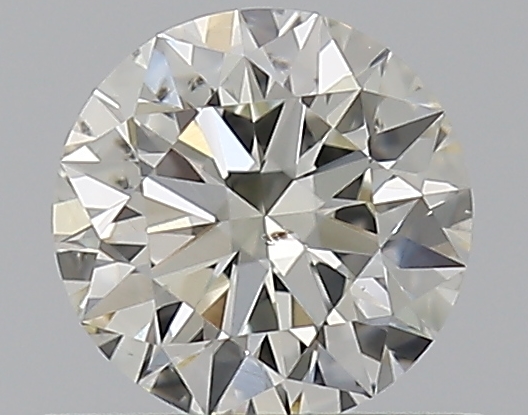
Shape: round
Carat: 0.5
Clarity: SI1
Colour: K
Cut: EX
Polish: EX
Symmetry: EX
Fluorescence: F
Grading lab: GIA
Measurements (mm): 5.08 x 5.11 x 3.14